History of Tenrikyo

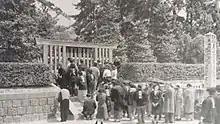
Cemetery of Nakayama Miki.

On February 18, 1887, the foundress of Tenrikyo, Nakayama Miki, died at around two o'clock in the afternoon, after a performance of the Service.